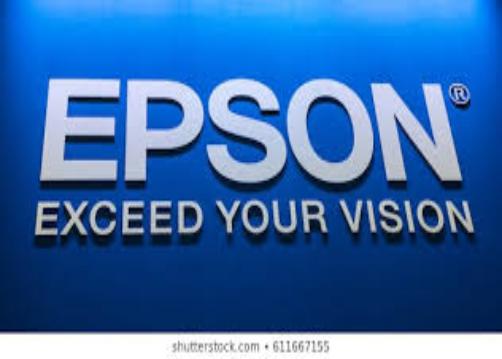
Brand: EPSON
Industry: Electronic